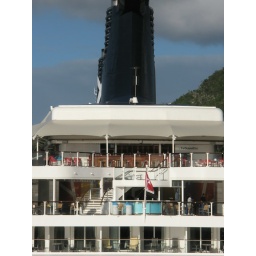
Bar in the back of the ship with amazing views of the ocean